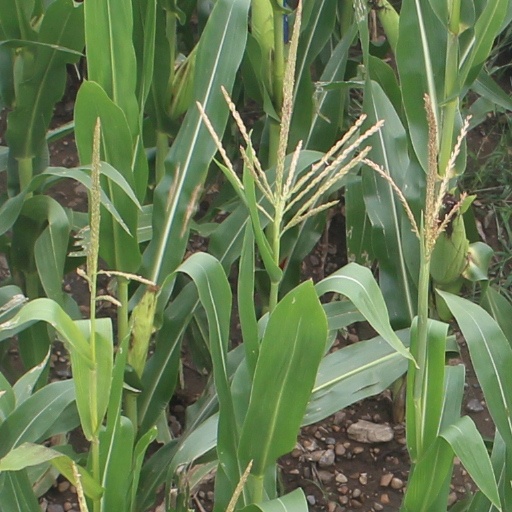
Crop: maize; corn